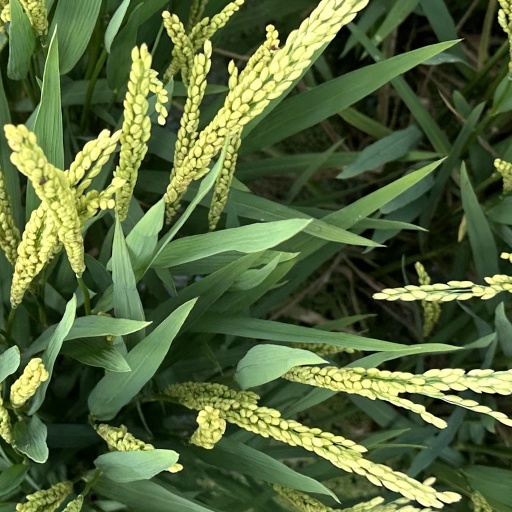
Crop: rice